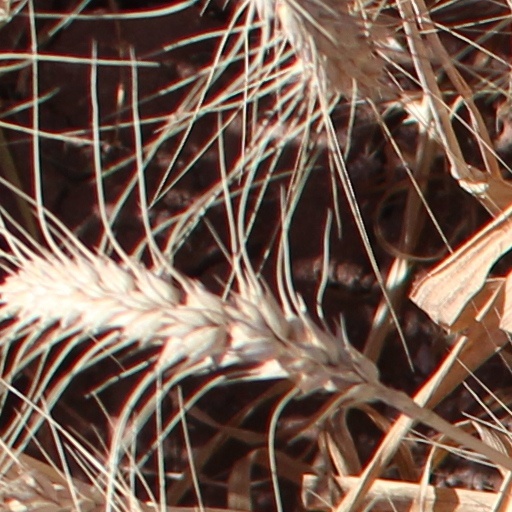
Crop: wheat